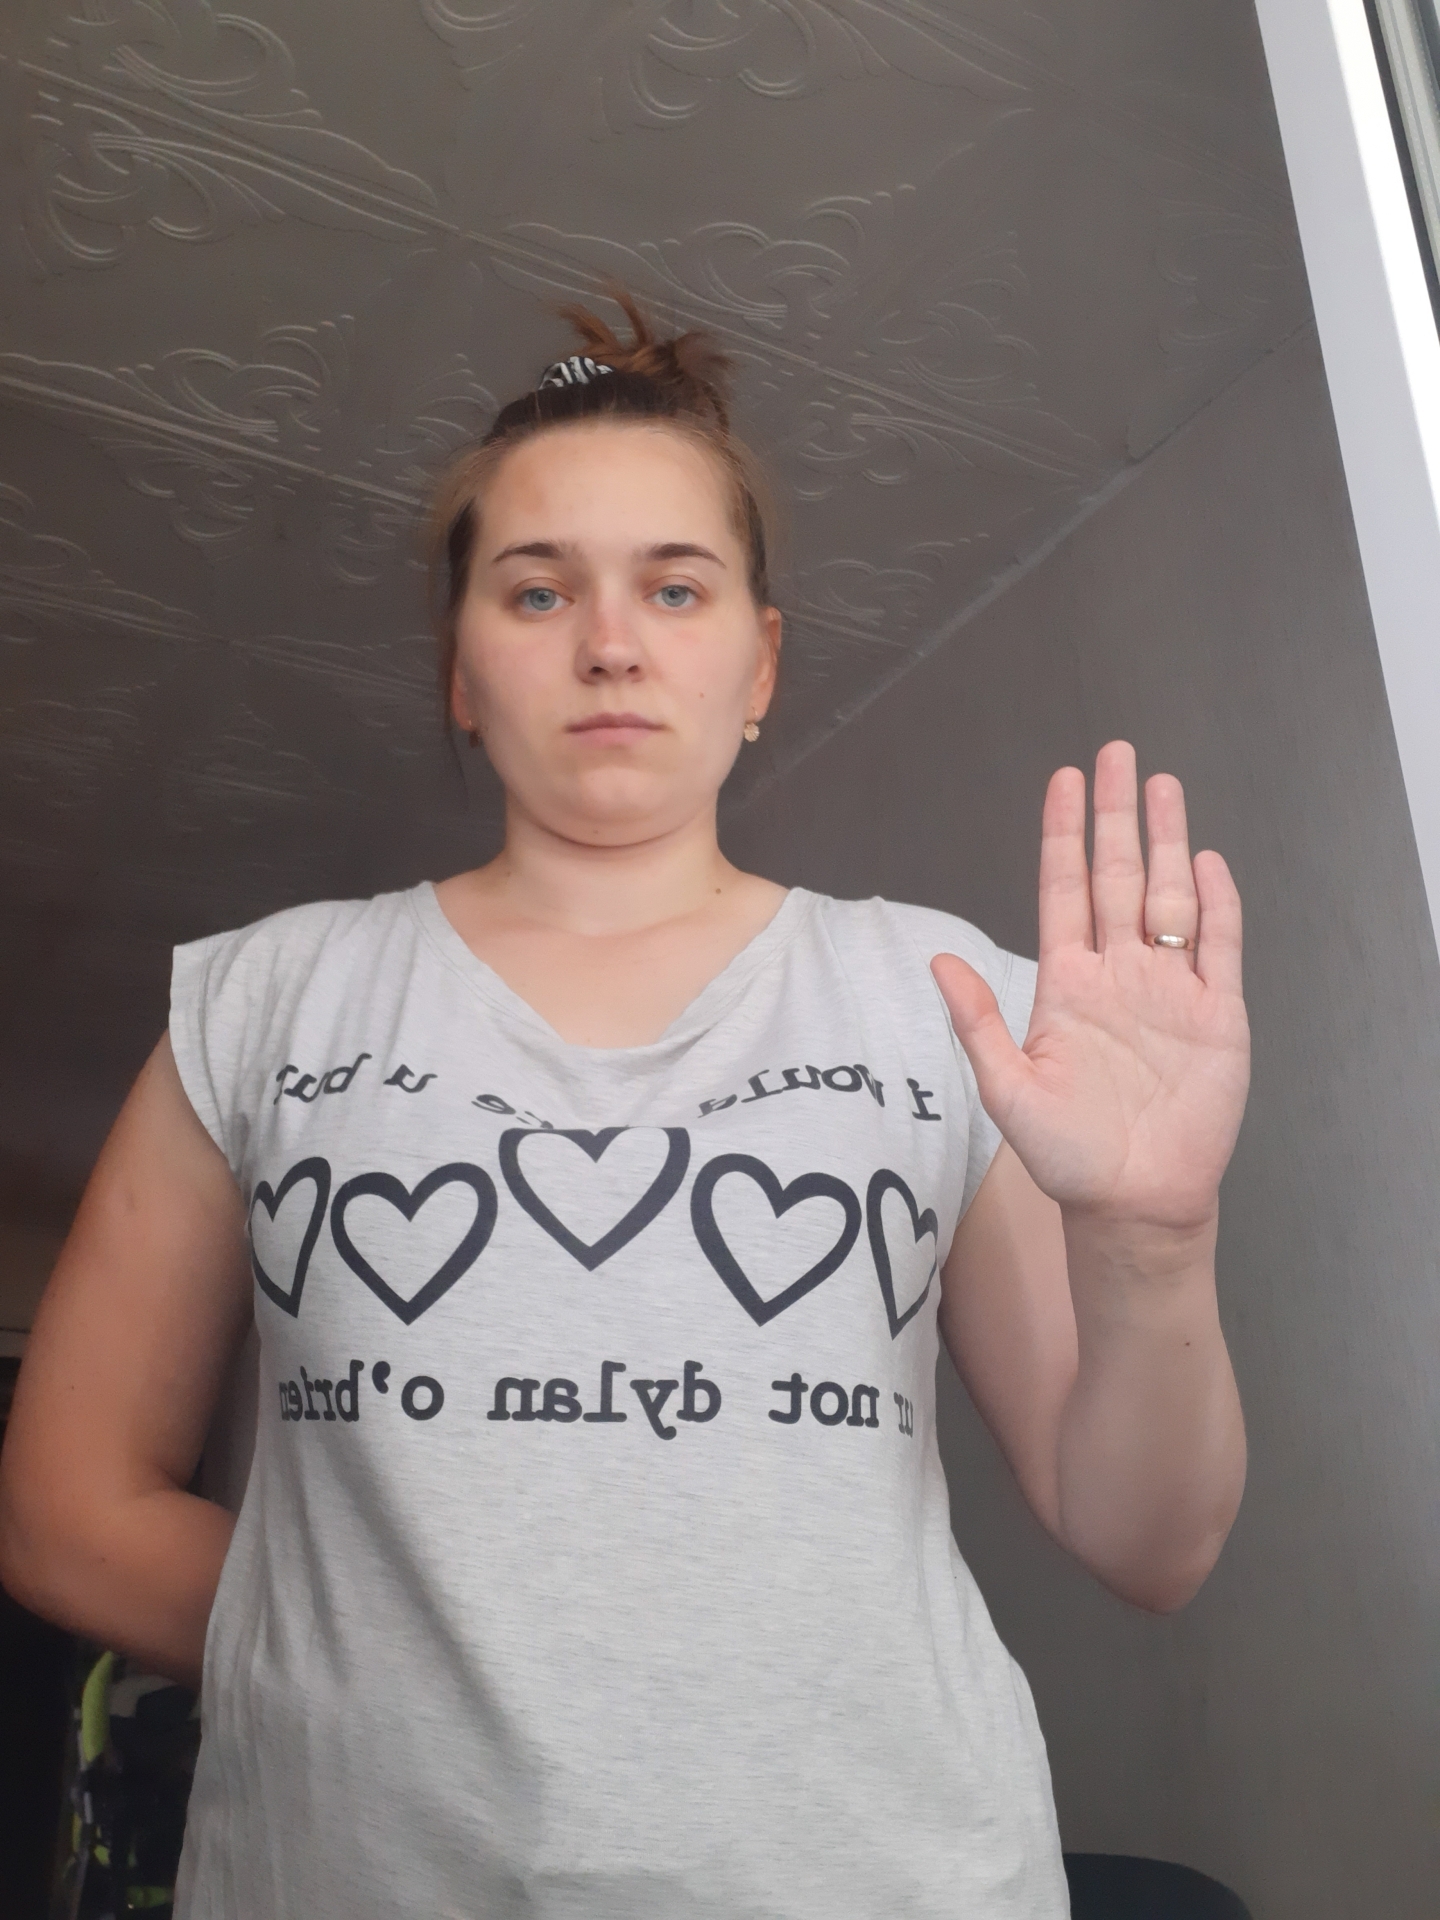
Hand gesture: stop